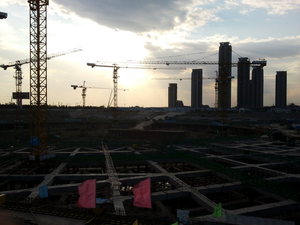
China 117 tower, ou Goldin Finance 117 est une tour en construction à l'extérieur du périphérique du district de Xiqing à Tianjin, en Chine populaire. Les travaux, débutés en 2008, devaient initialement s'achever en 2014.